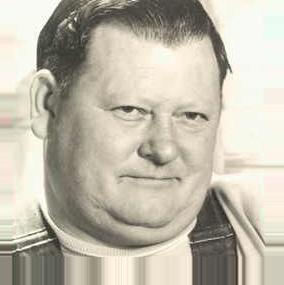
Age: 43